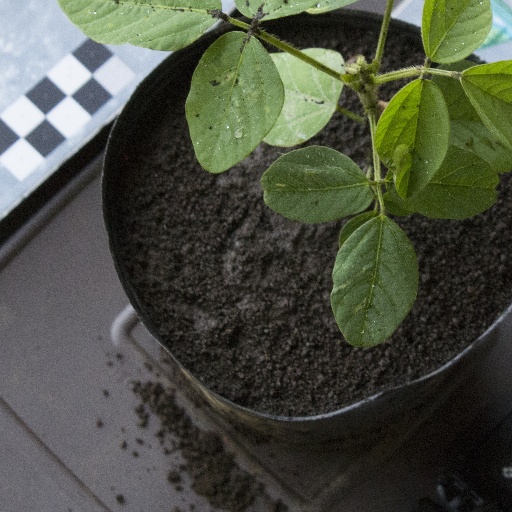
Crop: soybean